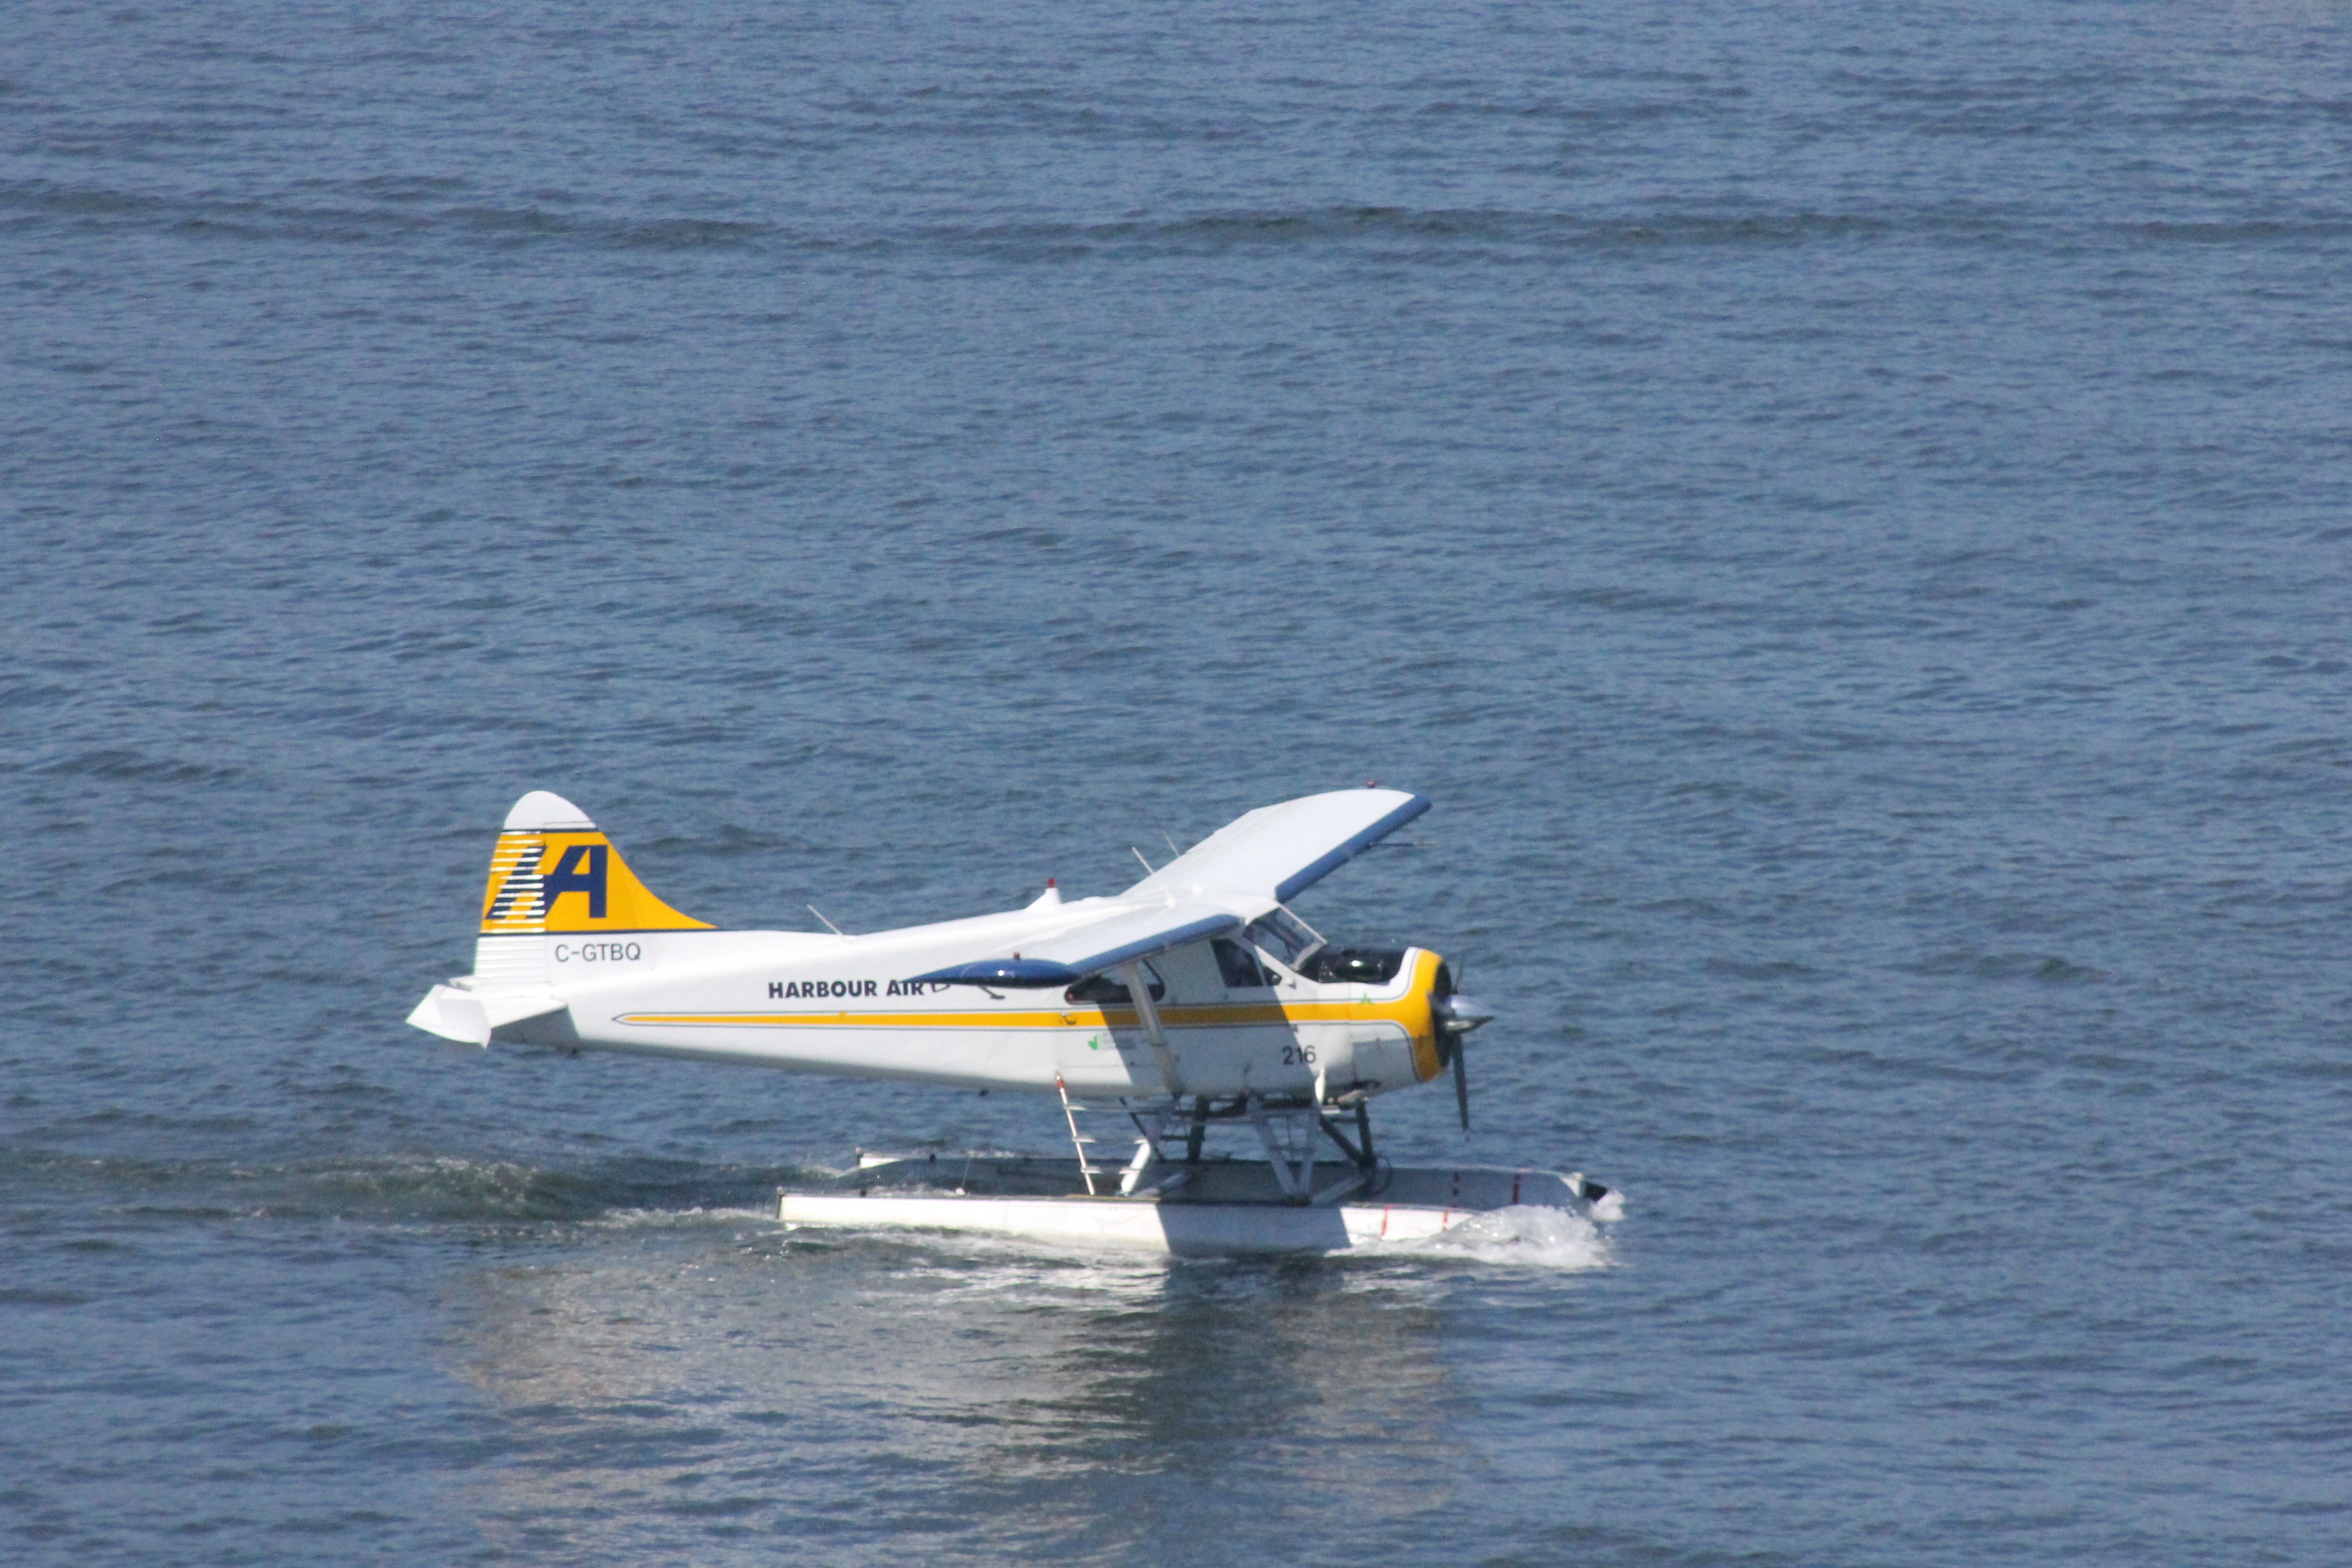
wing, airplane, aircraft, vehicle, aviation, flight, vancouver, canada, seaplane, light aircraft, atmosphere of earth, ultralight aviation, aeroplano